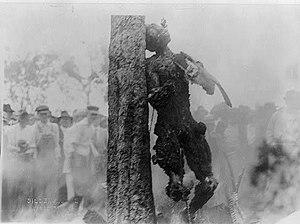
The Crisis est un magazine politique américain fondé en 1910 par W. E. B. Du Bois, devenu l'organe de liaison officiel de la National Association for the Advancement of Colored People, une organisation qui se bat contre les discriminations envers les minorités aux États-Unis.
William Edward Burghardt Du Bois dit « W. E. B. Du Bois », né le 23 février 1868 à Great Barrington, États-Unis, et mort le 27 août 1963 à Accra, au Ghana, est un sociologue, historien, militant pour les droits civiques, militant panafricain, éditorialiste et écrivain américain. Après avoir été diplômé de l'université Harvard, où il fut le premier afro-américain à y obtenir un doctorat, il devint professeur d'histoire, de sociologie et d'économie à la Clark Atlanta University. Du Bois fut l'un des fondateurs de la National Association for the Advancement of Colored People en 1909.